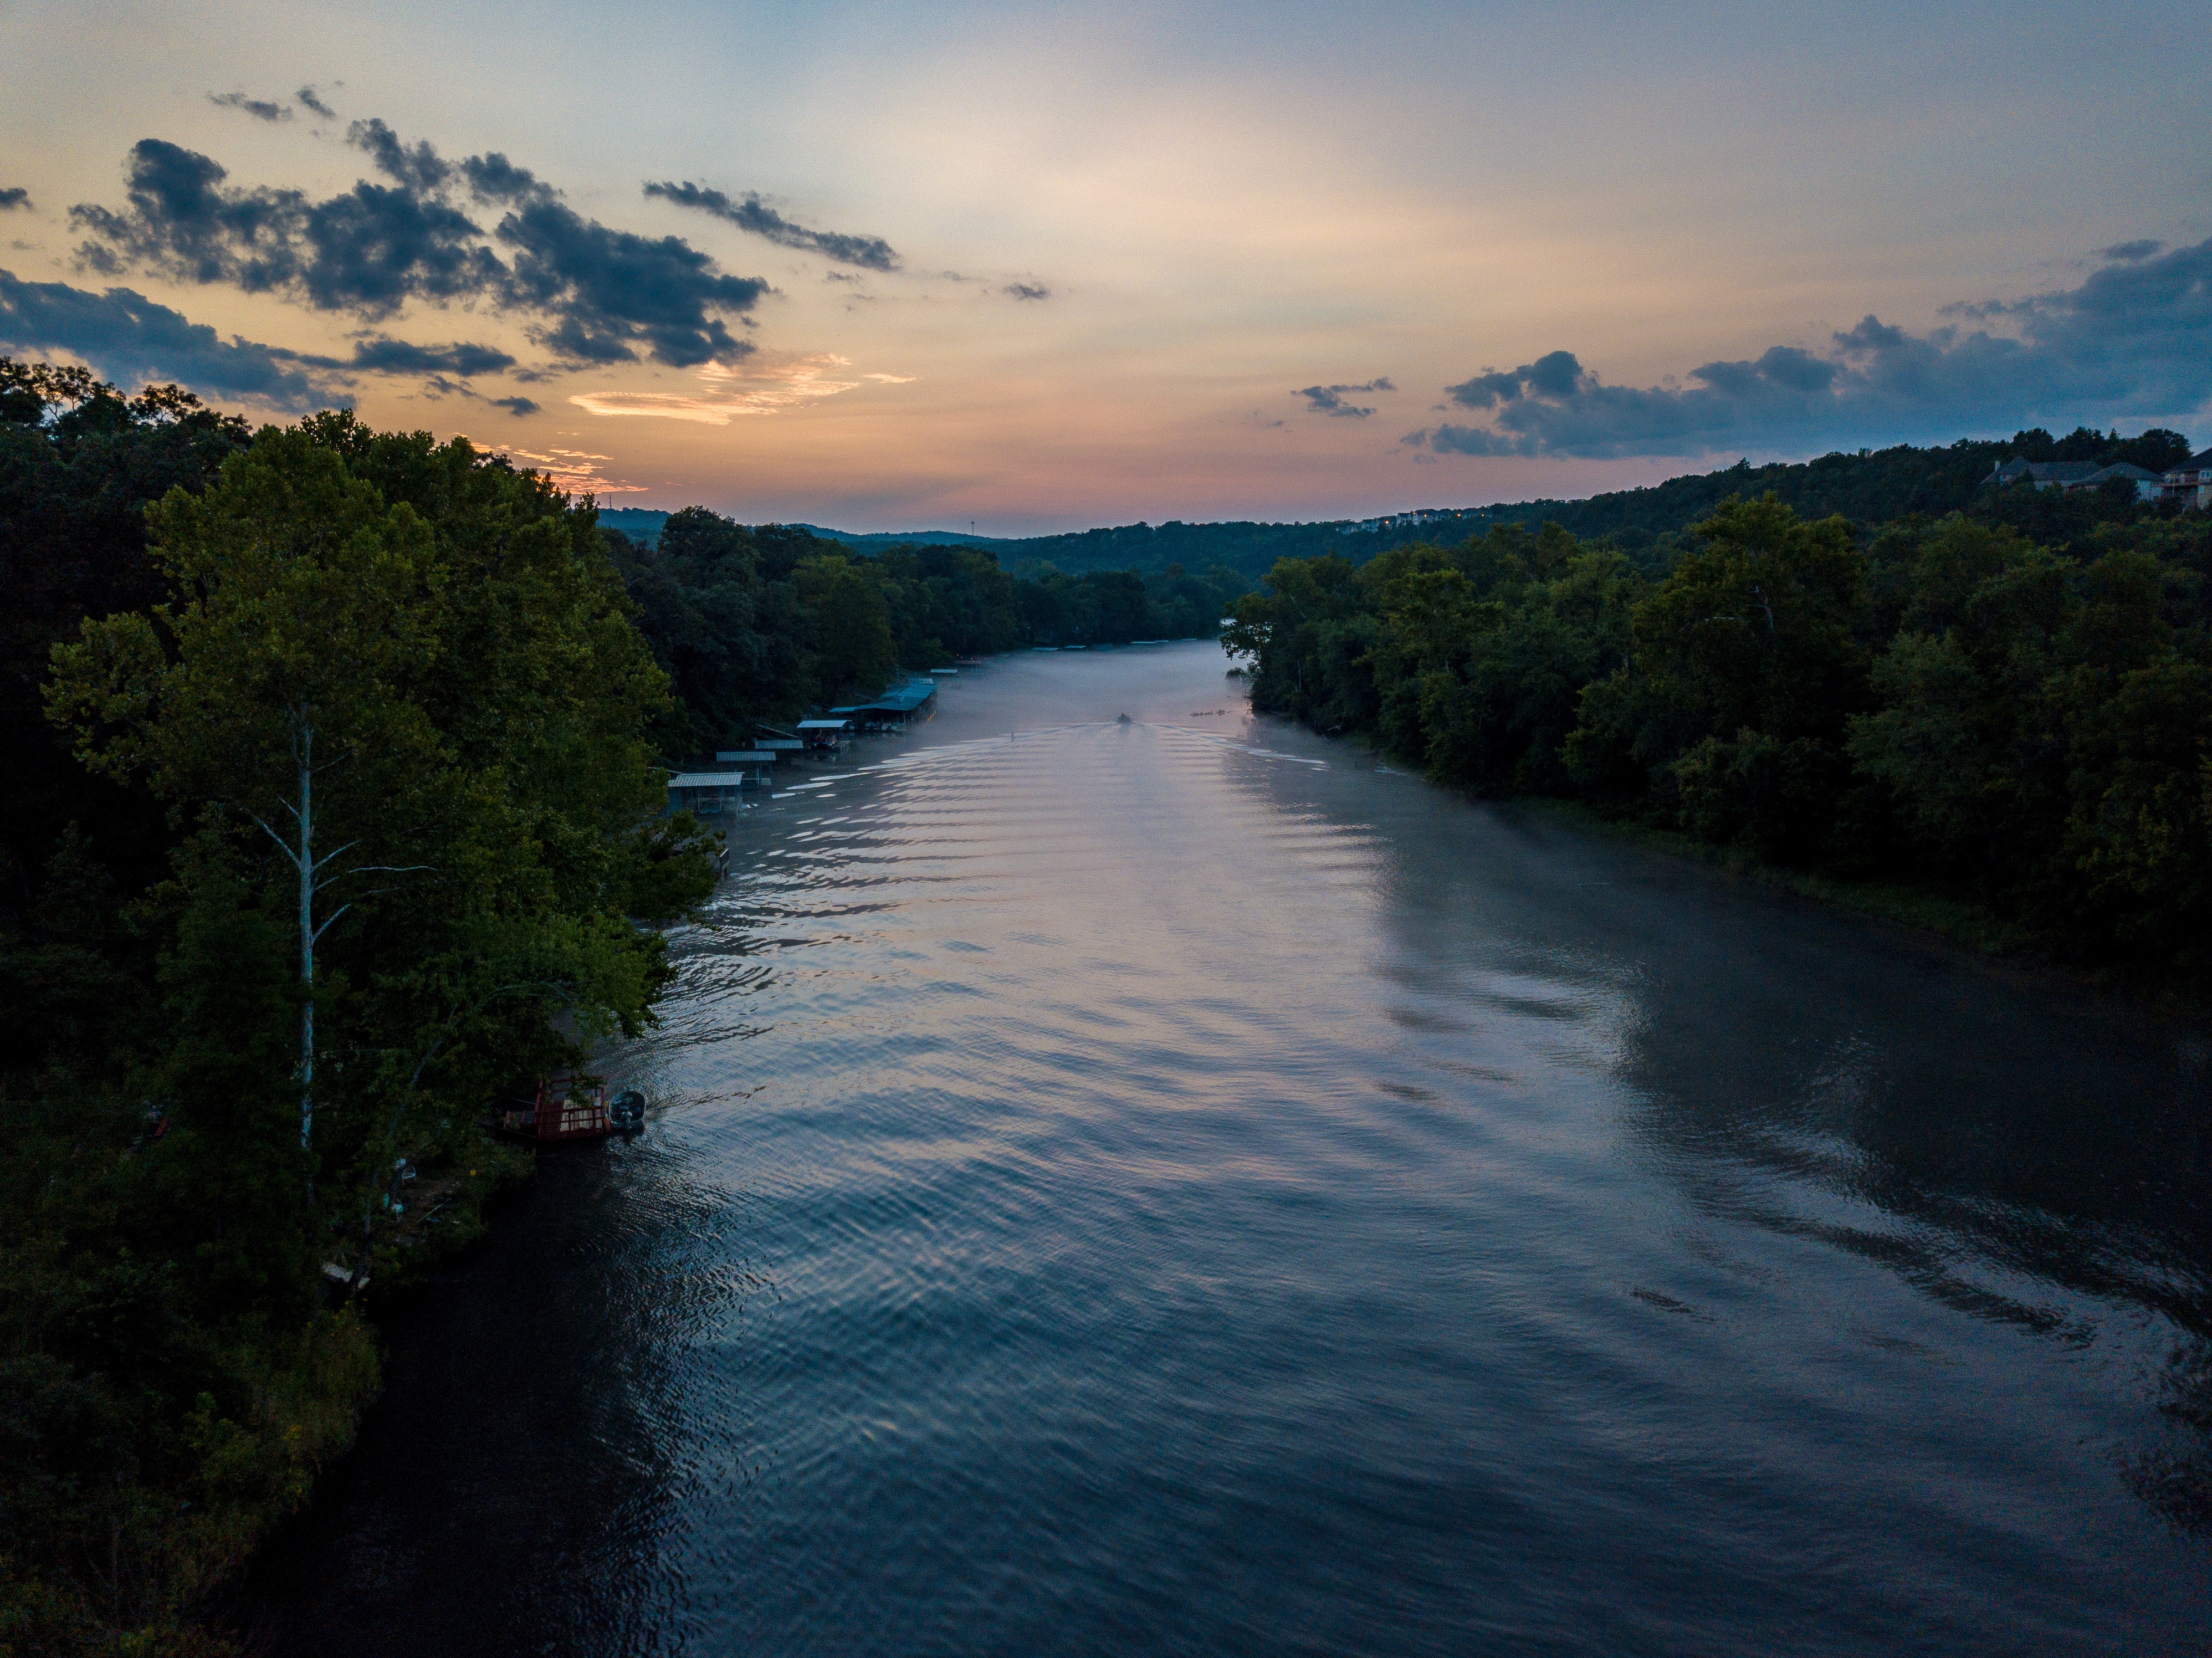
body of water, water resources, river, sky, nature, water, waterway, natural landscape, bank, watercourse, reflection, morning, evening, cloud, channel, lake, inlet, reservoir, loch, lake district, landscape, horizon, tree, dusk, calm, canal, highland, sea, sound, photography, geological phenomenon, fluvial landforms of streams, ocean, floodplain, fjord, sunset, coastal and oceanic landforms, coast, tributary, hill, stream